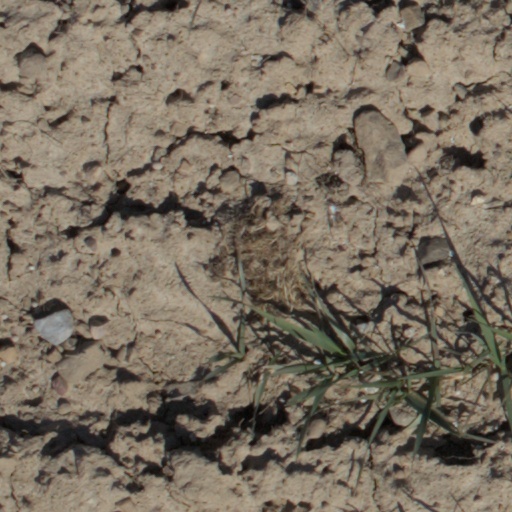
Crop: wheat